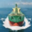
Label: ship